Eston Hemings

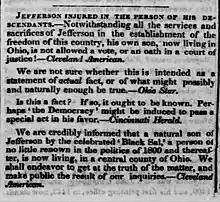
1845 article in "The Liberator" about the Hemings family in Ohio

About 1837 Hemings moved with his family to Chillicothe, a town in southwest Ohio (a free state) with a thriving community. Numerous free blacks and white abolitionists had support-stations linked to the Underground Railroad to aid escaping slaves. There Hemings became a professional musician, playing the violin or fiddle and leading a successful dance band. The children were educated in integrated schools. Anna for a time attended the Manual Labor School at Albany, Ohio. A former classmate later wrote that she was introduced as "Miss Anna (or Ann) Heming[s] [sic], the grand daughter of Thomas Jefferson".